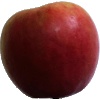
Label: apple_crimson_snow